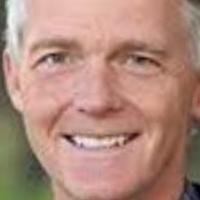
Age group: age 41-55